Hazel Lavery

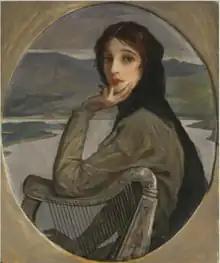
"Portrait of Lady Lavery as Kathleen Ni Houlihan" 1927

During World War I, John Lavery became an official artist for the British government. In 1918, he received a knighthood, and Hazel Lavery became Lady Lavery.